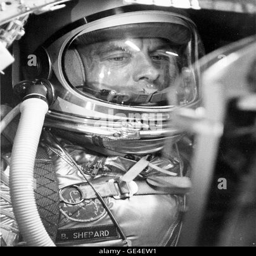
a closeup of astronaut in his space suit seated inside the capsule .